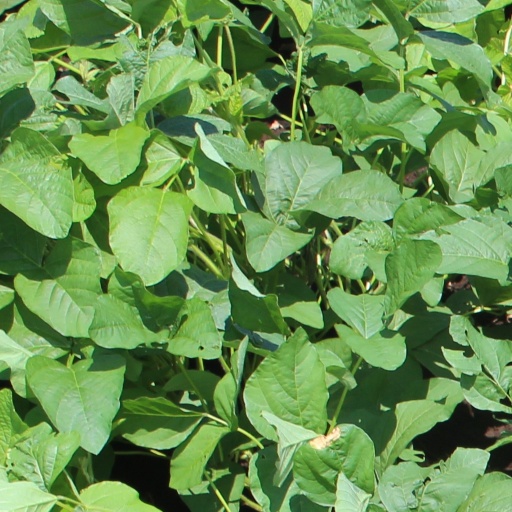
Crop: soybean